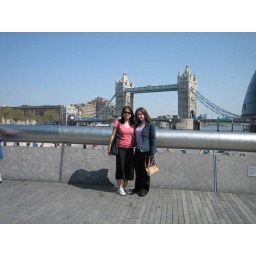
jeri and i by the tower bridge